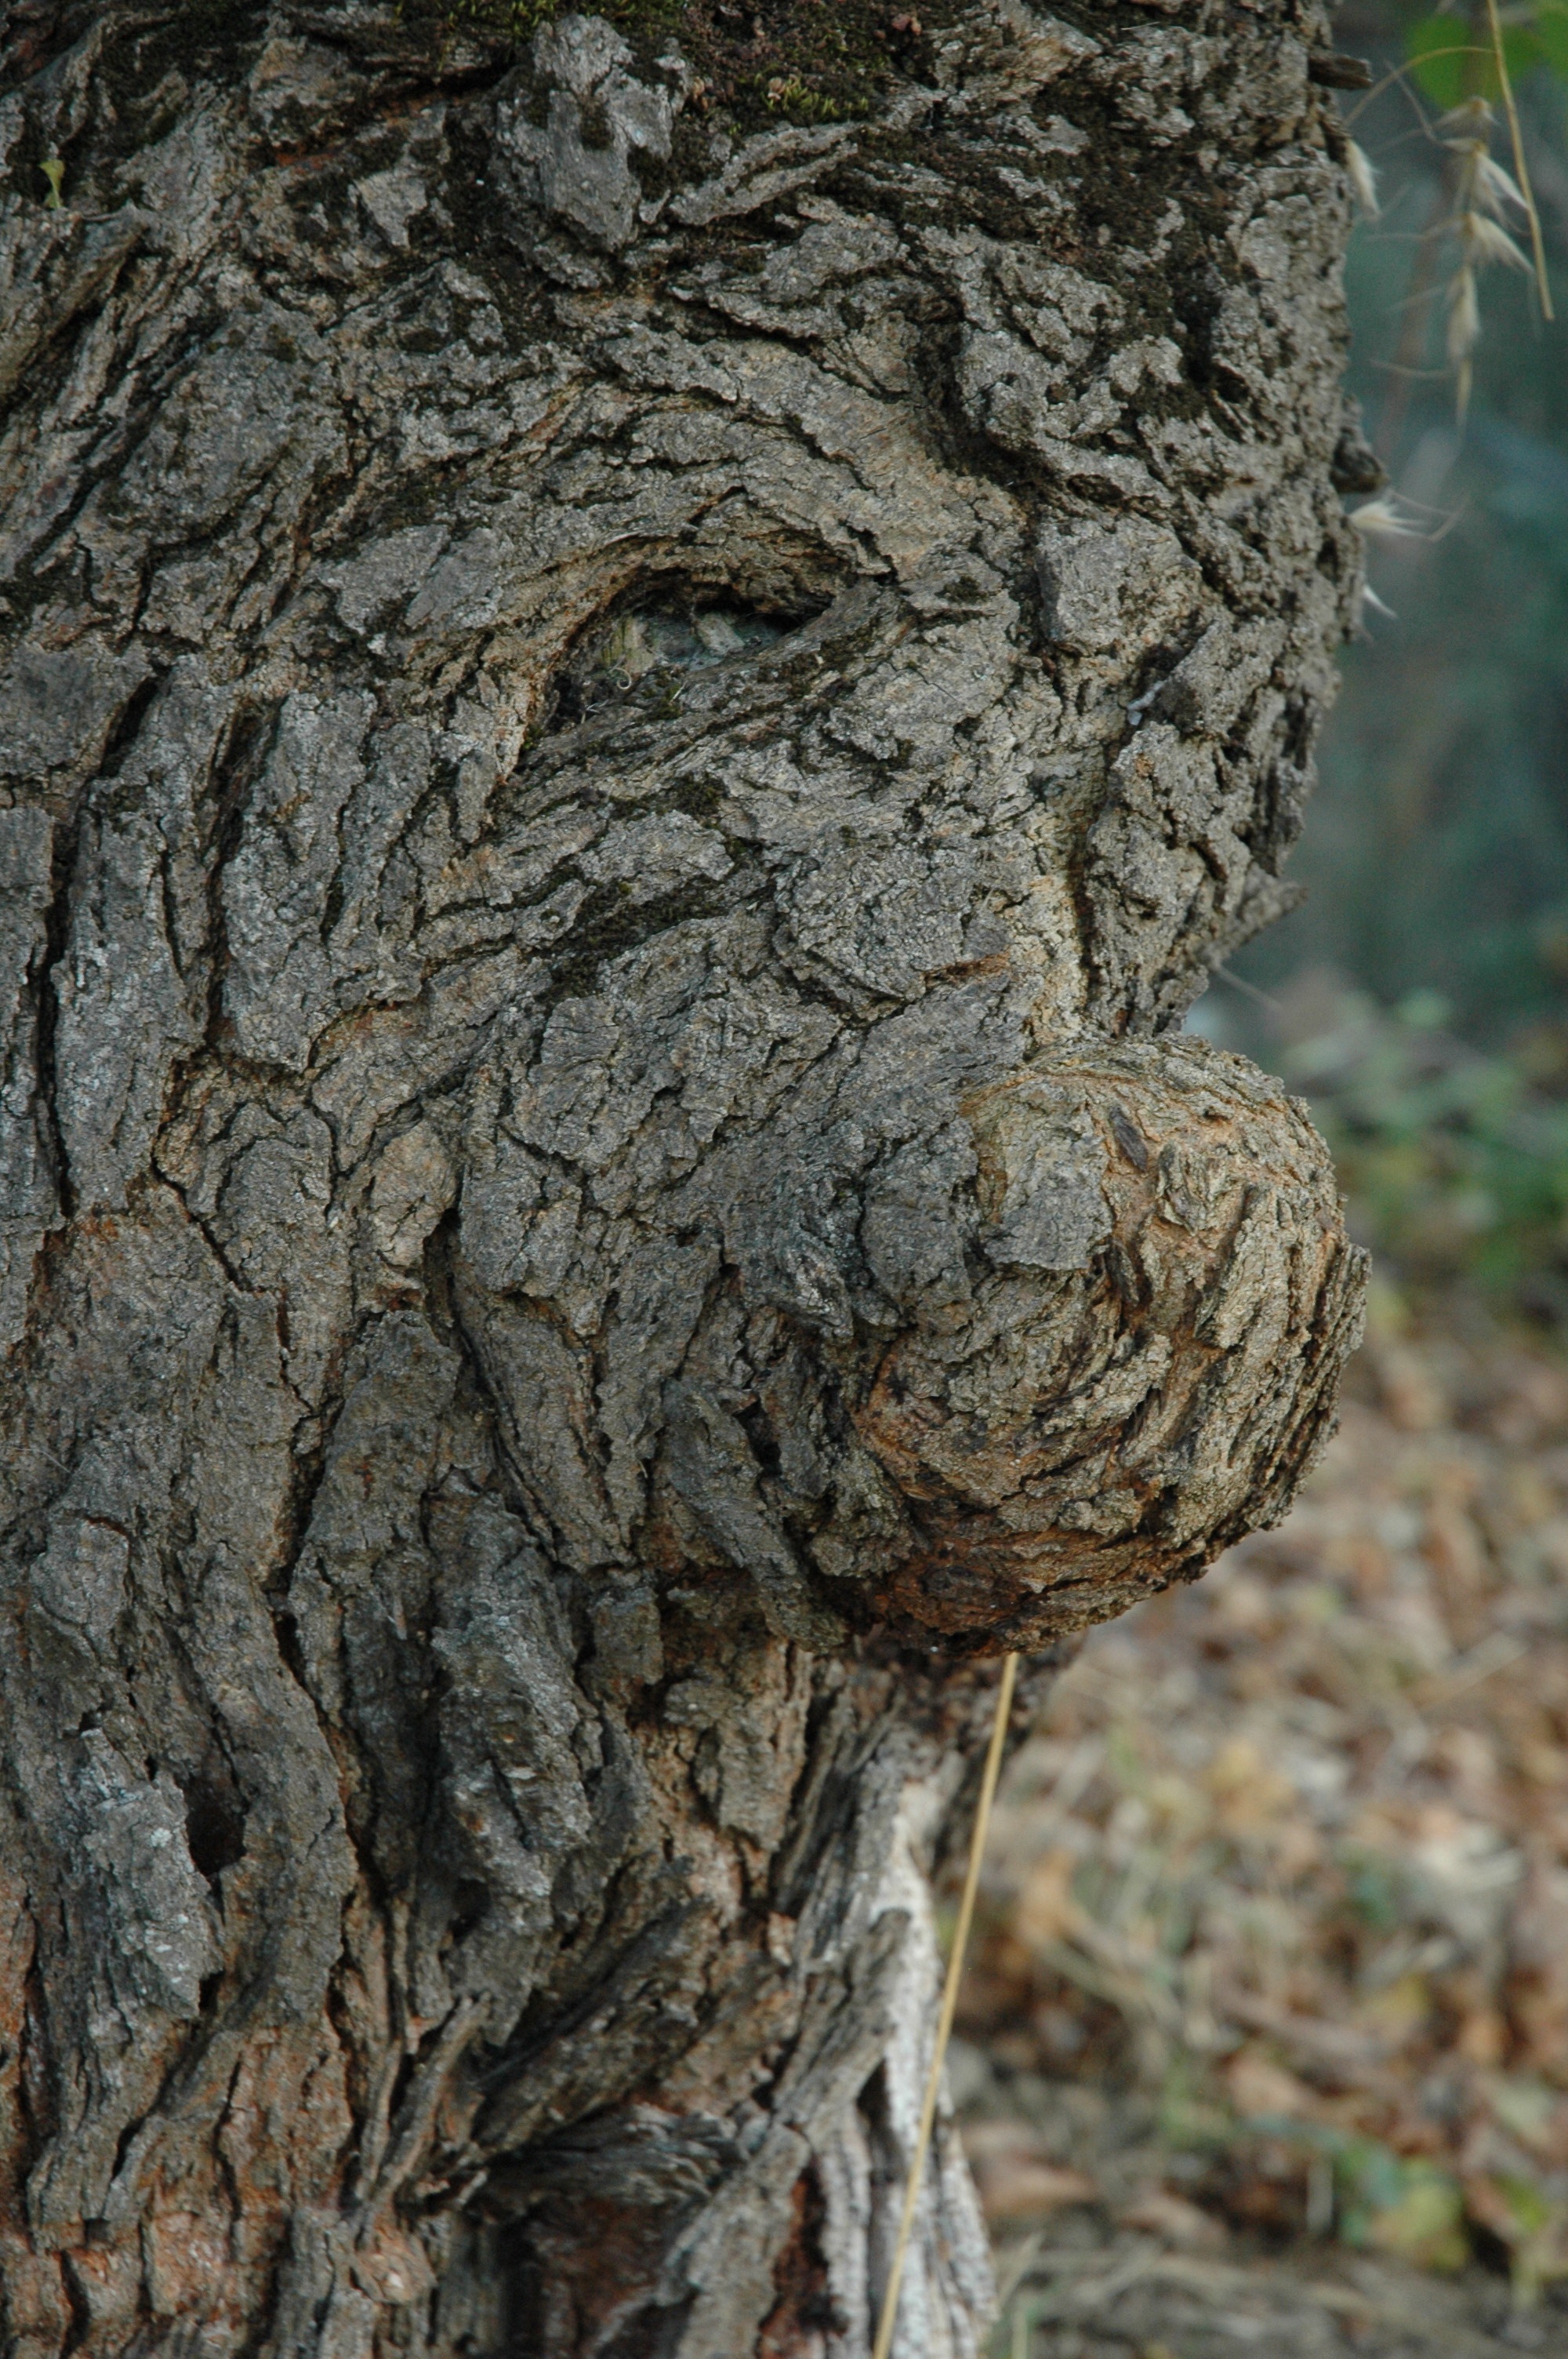
tree, nature, rock, branch, plant, wood, leaf, flower, trunk, old, wildlife, soil, flora, tree trunk, fairy tale, face, tree stump, elderly, flowering plant, woody plant, land plant, sprookjesachtg